North Berwick, Maine

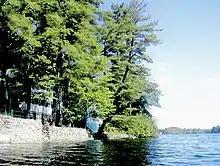
Bauneg Beg Lake

As of the census of 2010, there were 4,576 people, 1,773 households, and 1,269 families residing in the town. The population density was . There were 1,930 housing units at an average density of . The racial makeup of the town was 97.1% White, 0.5% African American, 0.3% Native American, 0.7% Asian, 0.3% from other races, and 1.0% from two or more races. Hispanic or Latino of any race were 1.4% of the population.